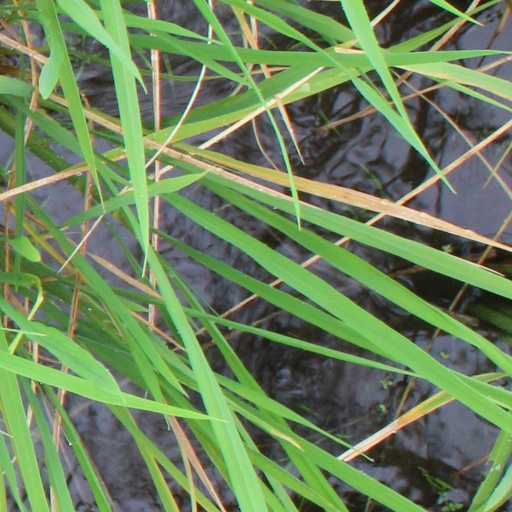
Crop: rice